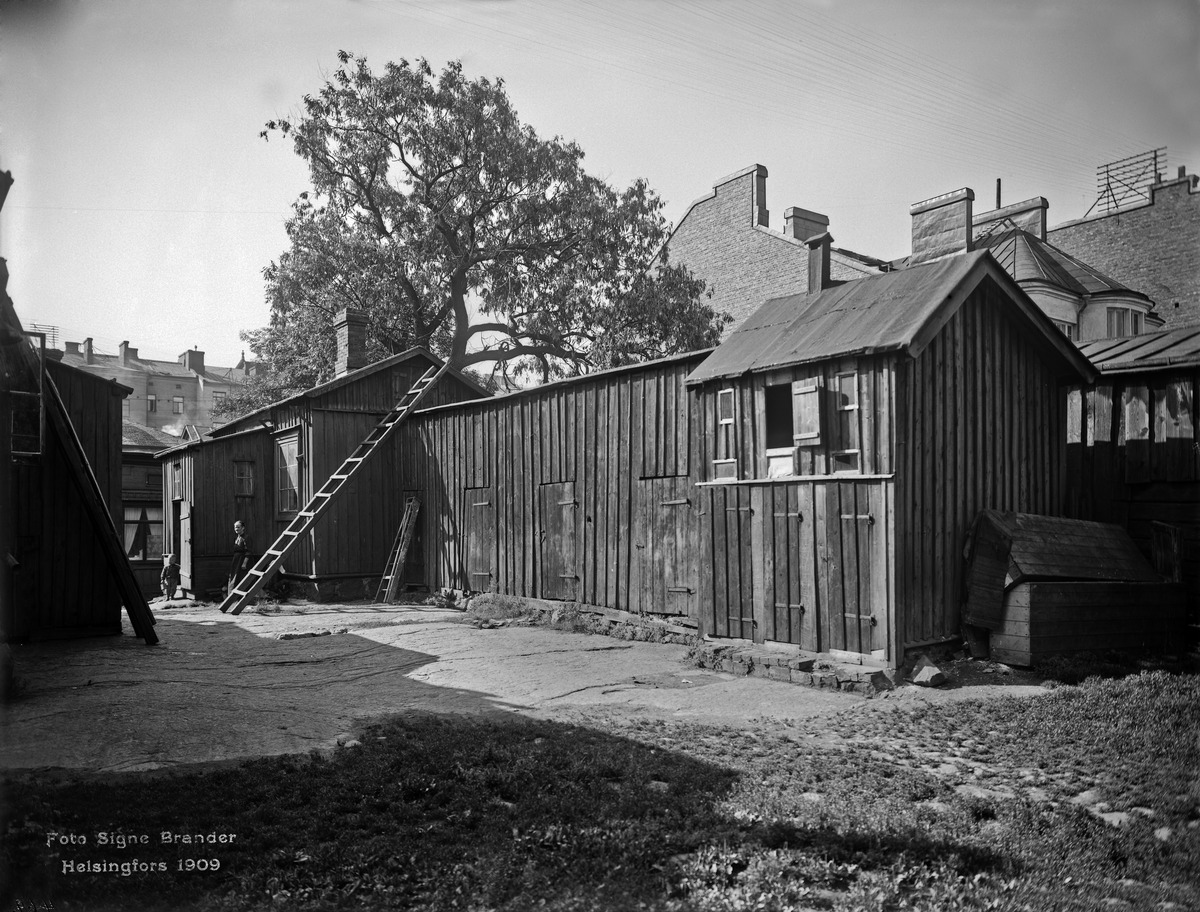
Iso Roobertinkatu 17
sisällön kuvaus: Iso Roobertinkatu 17. Piha. mustavalkoinen
Kuvaaja: Brander, Signe, valokuvaaja
Ajankohta: kuvausaika 1909
Paikka: Suomi, Uusimaa, Helsinki, Punavuori Helsinki, Iso Roobertinkatu 19
Aiheet: puurakennukset, pihat